Maryland Child Victims Act

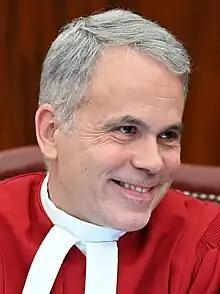
Chief Justice Matthew Fader delivered the opinion of the Court.

Prince George's County Circuit Court Judge Robin D. Gill ruled that the Maryland Child Victims Act was constitutional on March 6, 2024. On April 1, 2024, Montgomery County Circuit Court Judge Jeannie E. Cho ruled that the law was unconstitutional, finding that it violated the Maryland Declaration of Rights; the ruling was appealed to the Maryland Supreme Court, who agreed to hear the case on May 7, 2024, later setting arguments for September 10, 2024. On February 3, 2025, the Court issued a decision that, by a vote of 4–3, upheld the Child Victims Act. Chief Justice Matthew J. Fader wrote the majority opinion, holding that the 2017 law was "an ordinary statute of limitations, not a statue of repose" and was superseded by the Child Victims Act.